Nakamichi

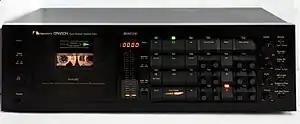
Nakamichi Dragon

The Nakamichi 550 was a portable cassette recorder that had three microphone inputs: one for left channel, one for right channel, and one for a center blend channel. This recorder could run from batteries or AC and was used to make high quality recordings in the field.